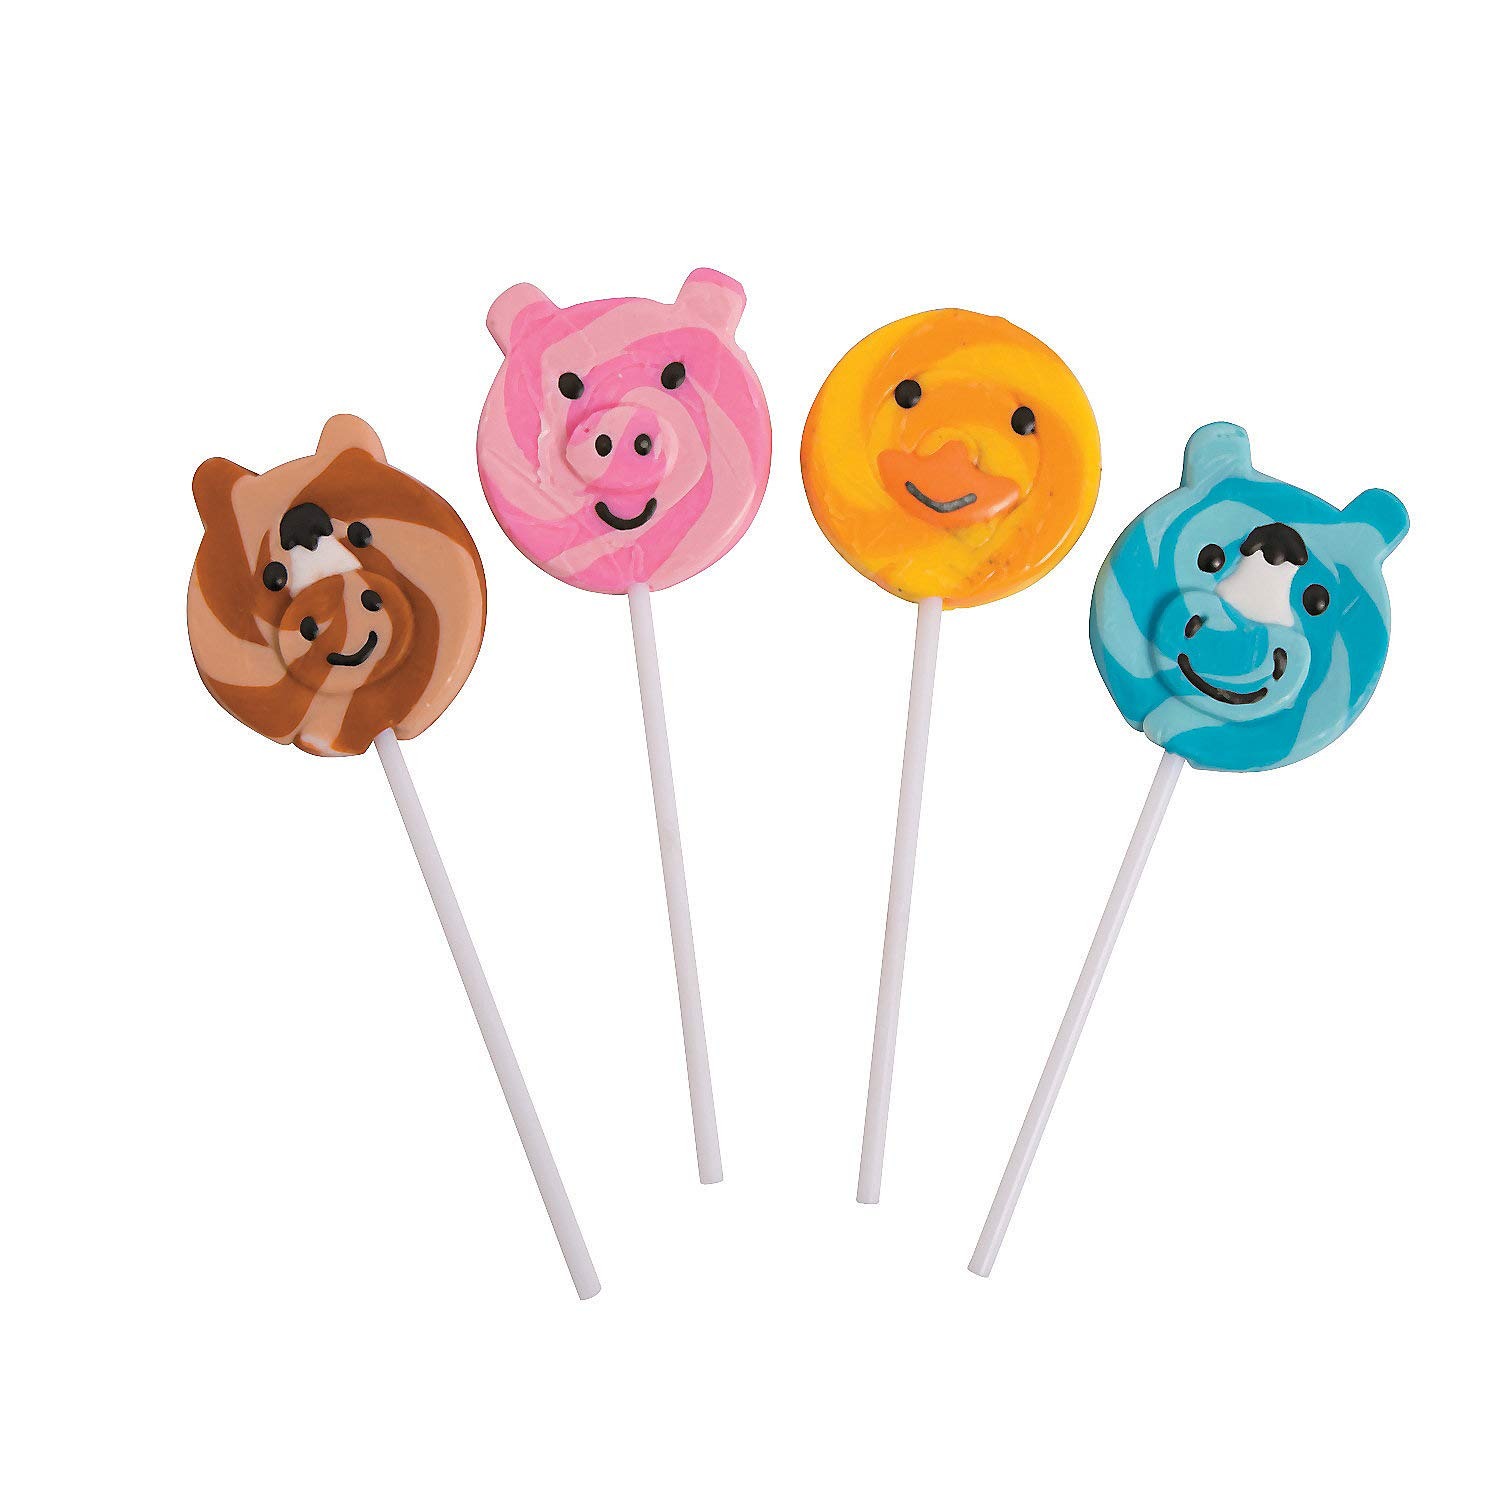
Item Name: Fun Express Farm Animal Suckers - 12 Pack, 7 Ounce, Individually Wrapped - VBS Vacation Bible School Supplies/Decor
Bullet Point 1: Whimsical Farmyard Treats: Delight kids with these adorable farm animal lollipops, shaped like their favorite barnyard friends, perfect for imaginative play
Bullet Point 2: Individually Wrapped Fun: Each sucker is individually wrapped, ensuring freshness and making them ideal for goodie bags or as party favors at farm-themed celebrations
Bullet Point 3: Barnyard Party Essentials: This 12-pack of animal-shaped suckers is a must-have for farm-themed parties, providing a delightful and unique treat for young guests
Bullet Point 4: Colorful and Kid-Friendly: Farmyard animals come to life with these cute farm animal lollies, offering a burst of color and sweetness that appeals to children's taste buds
Bullet Point 5: Novelty Farmyard Candy: Make snack time exciting with these unique animal-shaped sweets, bringing the charm of the farm to your child's hands in a delicious and fun way
Product Description: Introduce a touch of whimsy to your celebrations with our farm animal suckers. This delightful 12-pack of 7-ounce lollipops features a variety of barnyard friends, making them perfect for imaginative play and providing a unique treat for kids at farm-themed parties. Each sucker is individually wrapped, ensuring freshness and making them convenient for goodie bags or party favors. The colorful and kid-friendly design of these barn animal lollipops adds a burst of sweetness to snack time, captivating young taste buds. These farmyard party essentials bring the charm of the farm to life, offering a novel and delightful candy experience that is both adorable and delicious. Make your child's day sweeter with these Farm animal suckers, a farm-inspired treat that combines fun and flavor in every bite
Value: 7.0
Unit: Ounce

Price: 18.54